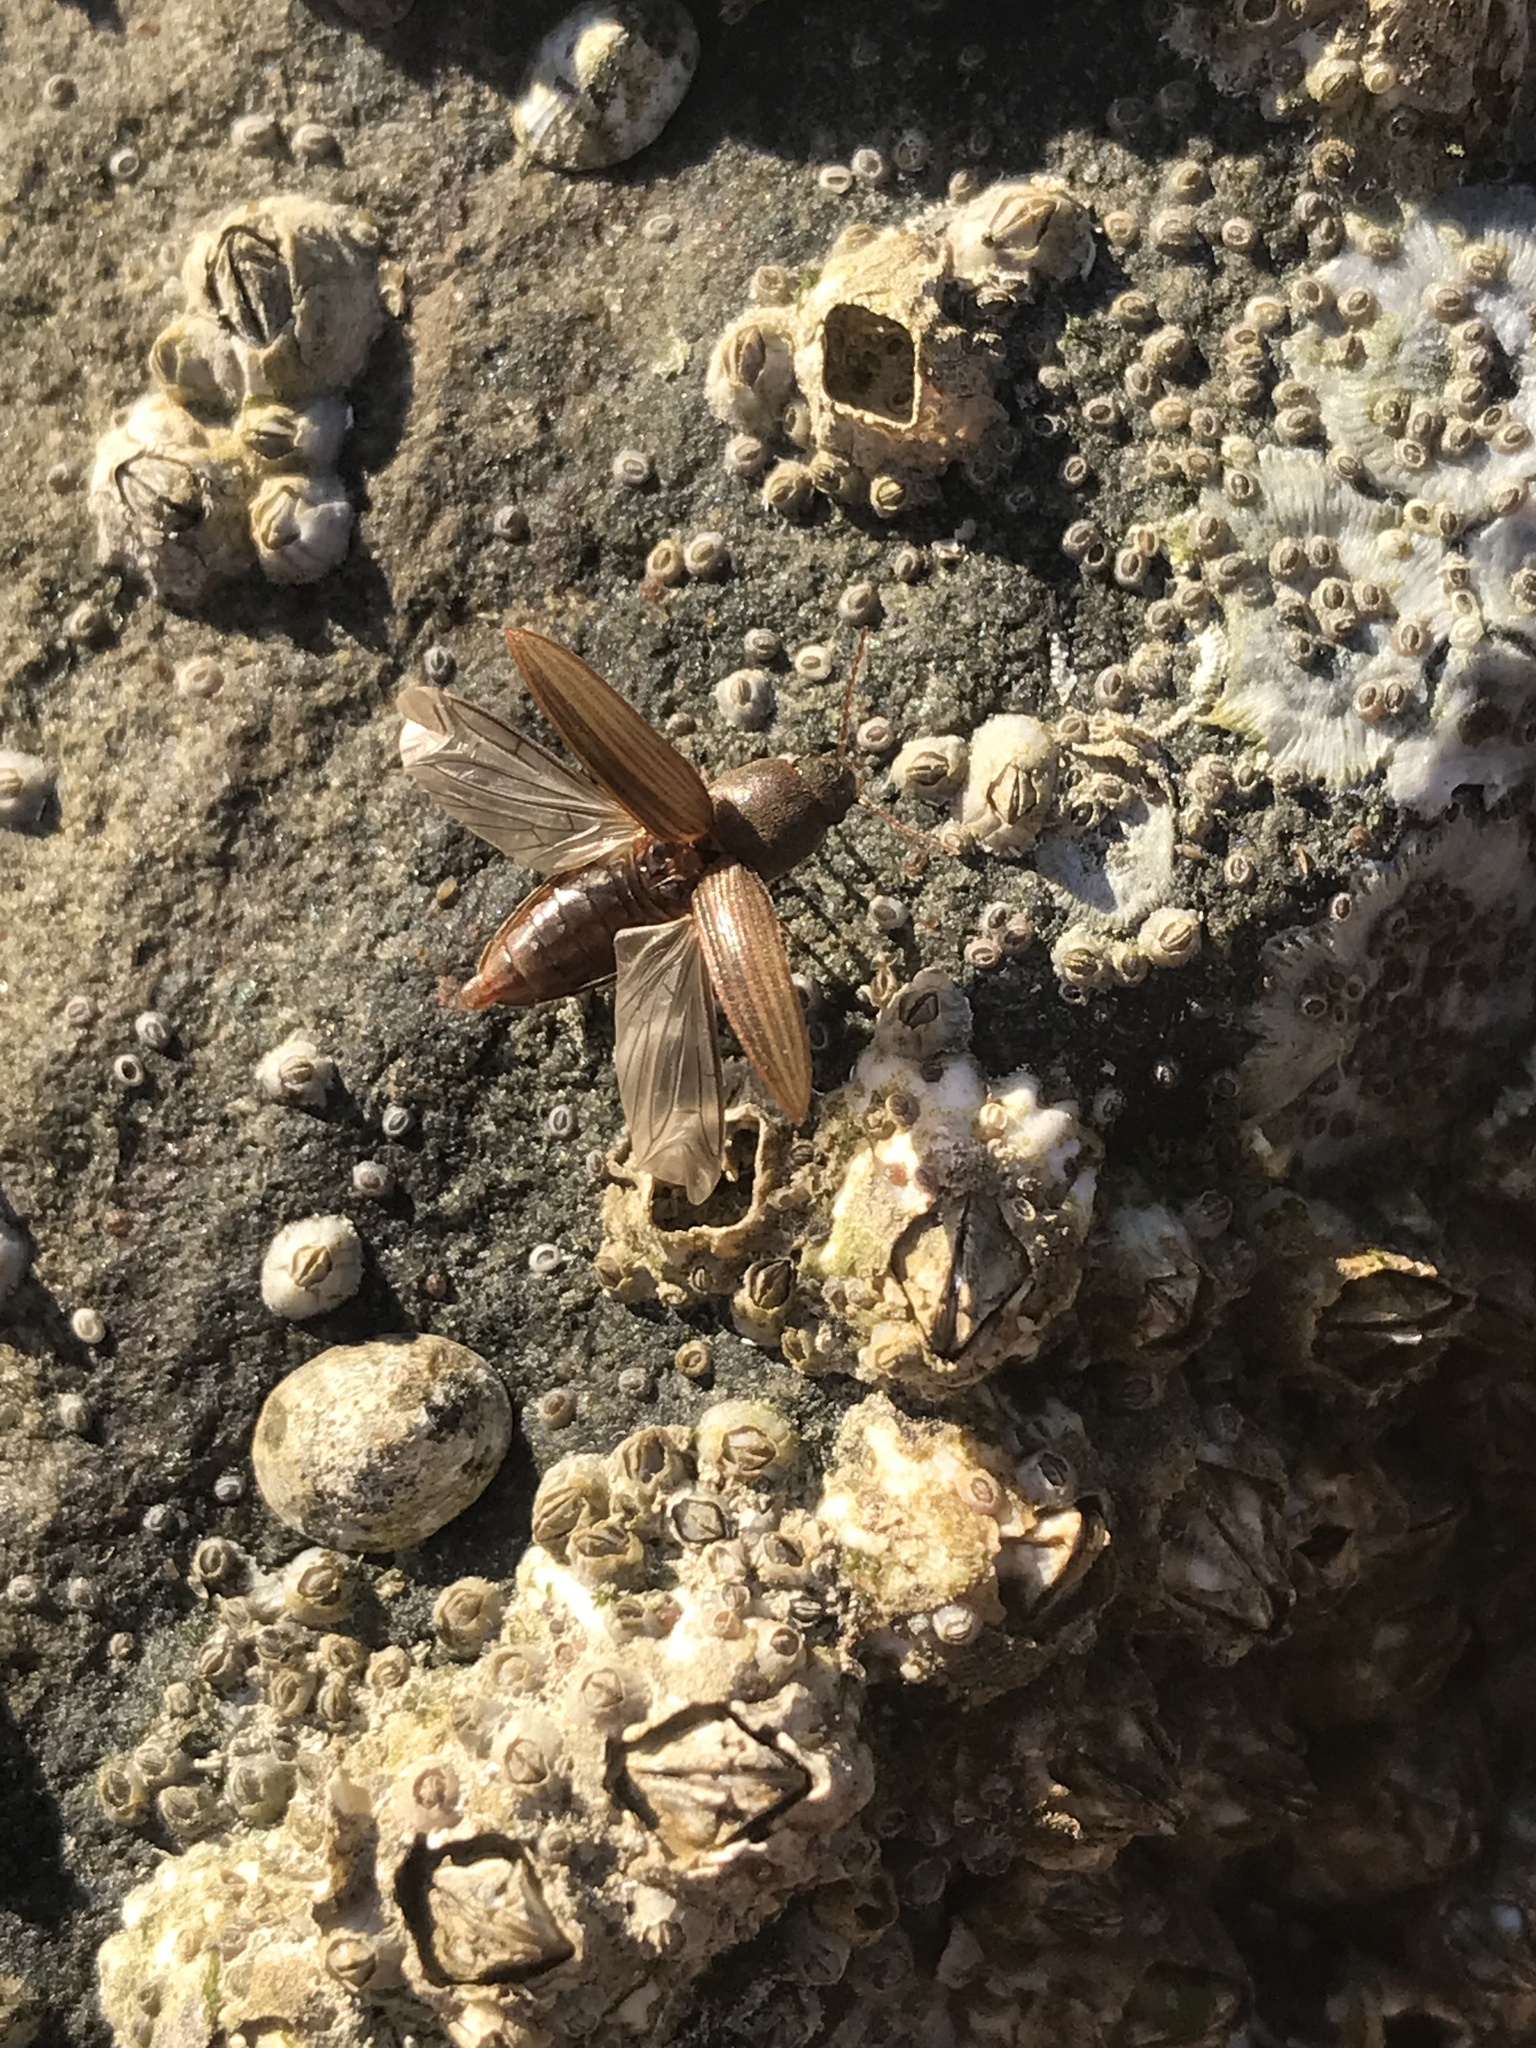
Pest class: clickbeetles_wireworms